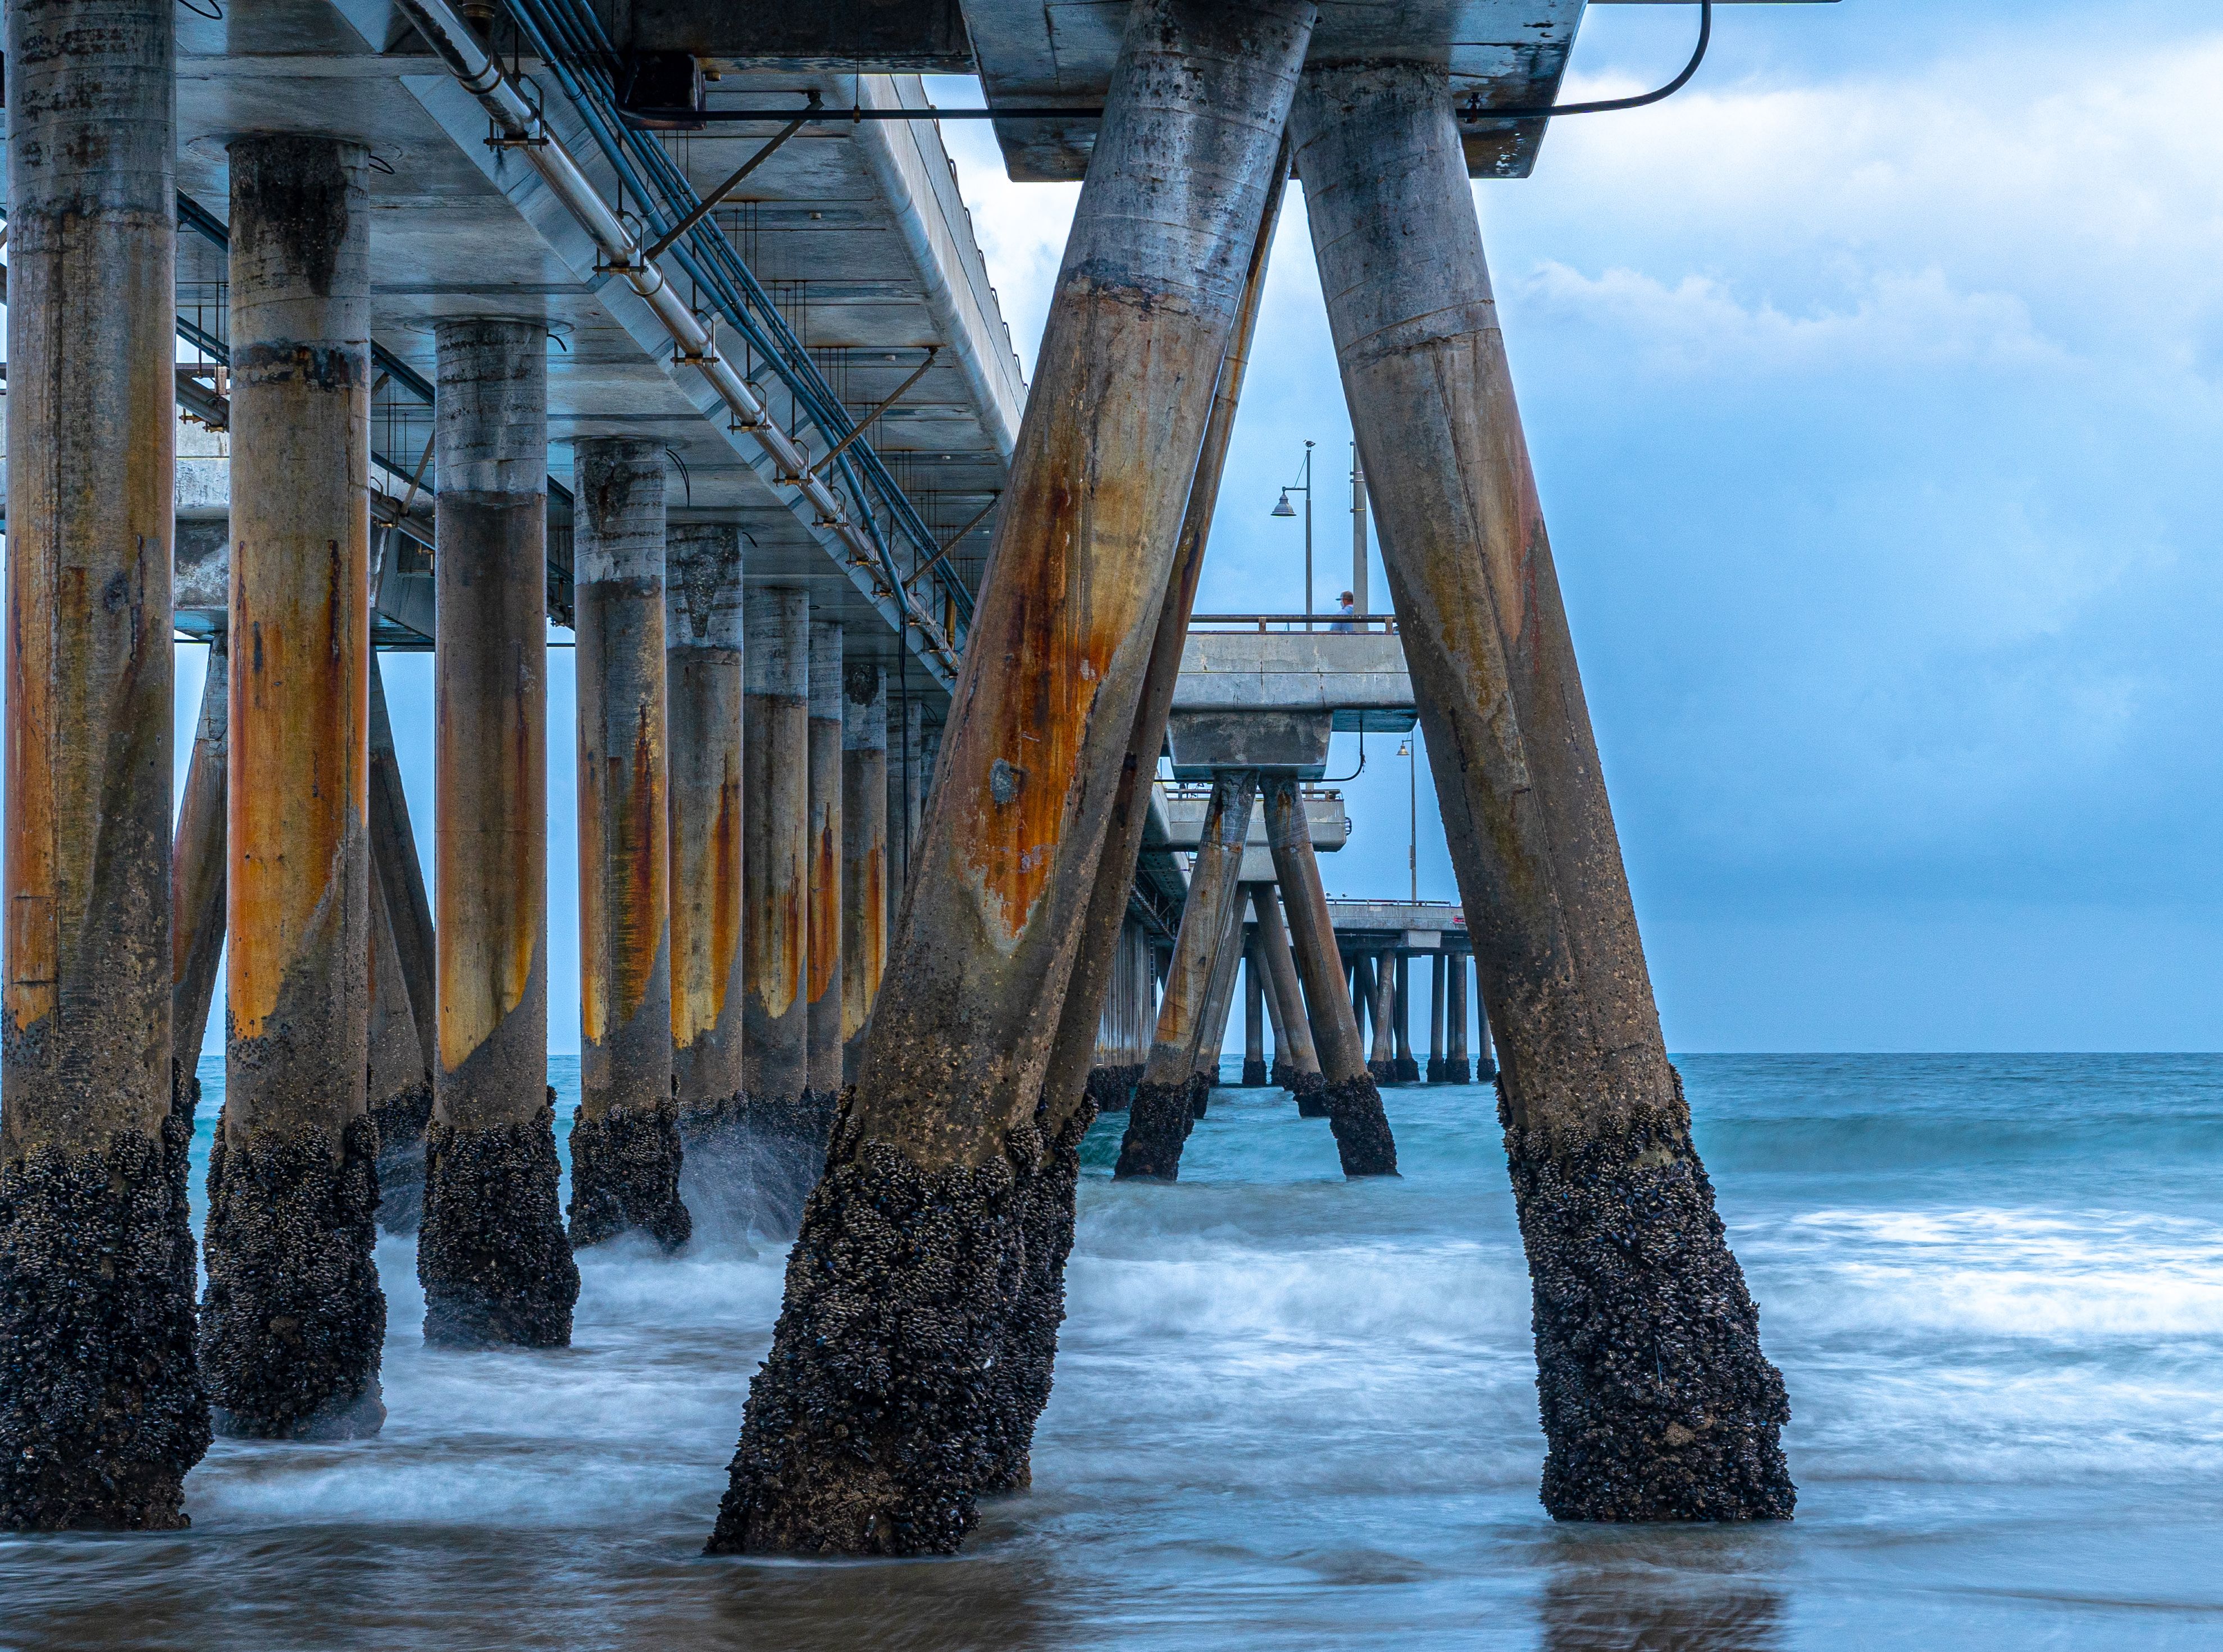
An Industrial Pier
The underside of a pier extends over the ocean under the sky. The pier is supported by massive curved steel columns covered beneath with algae and marine plants near the waterline, indicating it was previously submerged.
Long shot from a lower angle perspective. Outdoors in daylight. The view is captured from below, giving an interesting perspective with repeating patterns of beams and columns extending to the horizon, emphasizing dimension and depth in the image. The sea horizon meets the bright blue sky, creating a sense of color harmony. The overall atmosphere is calm and relaxing.
Labels: Pier, Water, Waterfront, Person, Port, Nature, Outdoors, Sea, sky
Camera: SONY ILCE-7M3
Lens: FE 50mm F1.8
Aperture: F11
Exposure: 1.3 sec
ISO: 100
Focal length: 50.0 mm